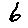
Label: 6